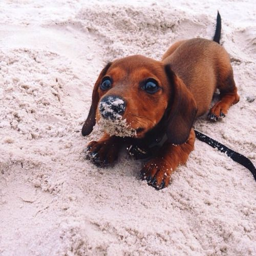
most loyal dog breeds of all times